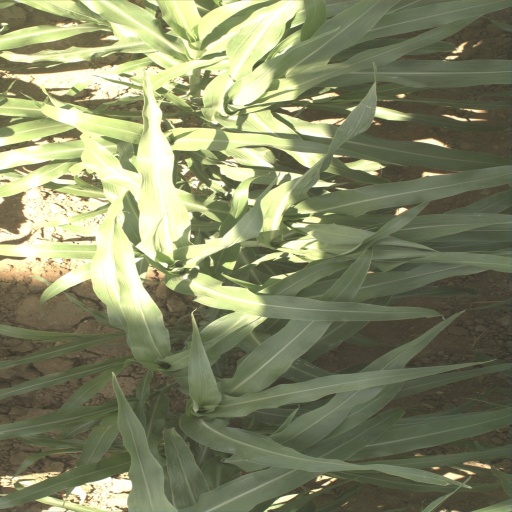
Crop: sorghum